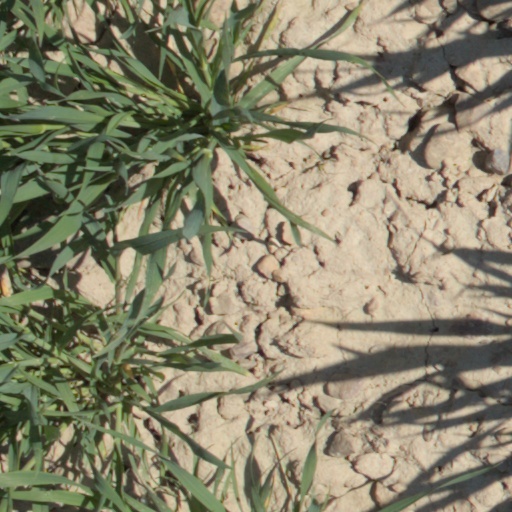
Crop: wheat